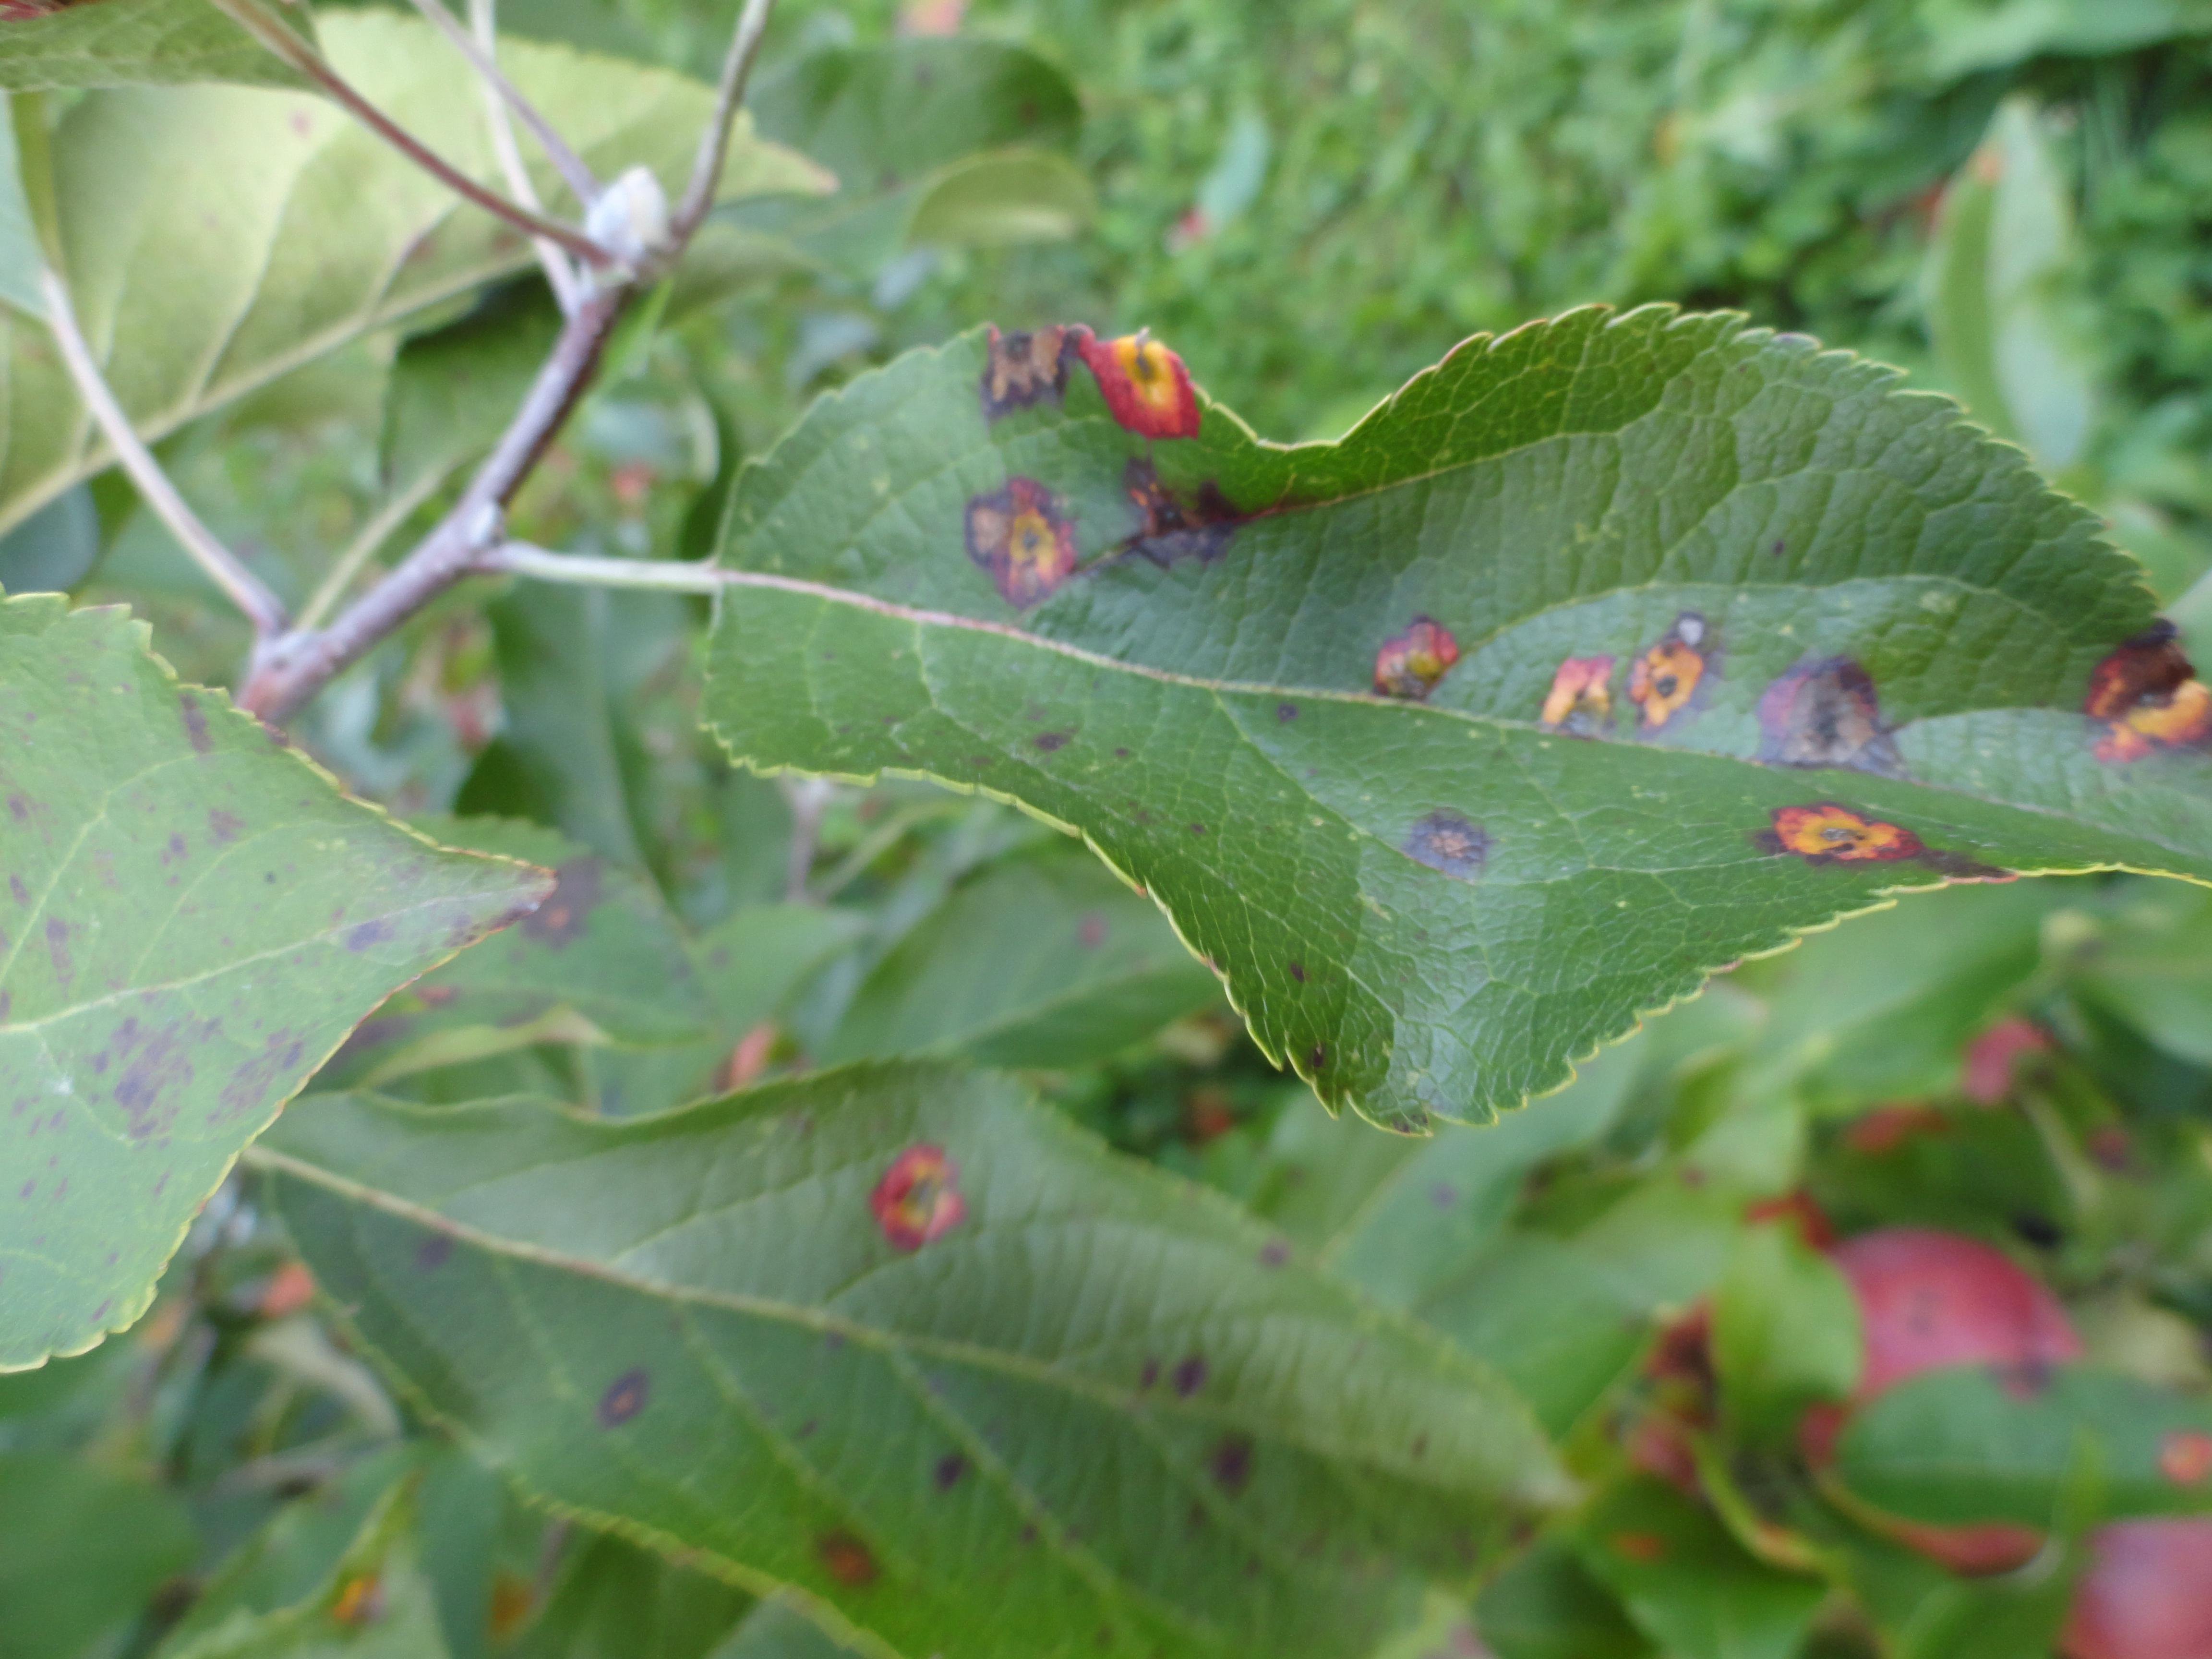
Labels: rust